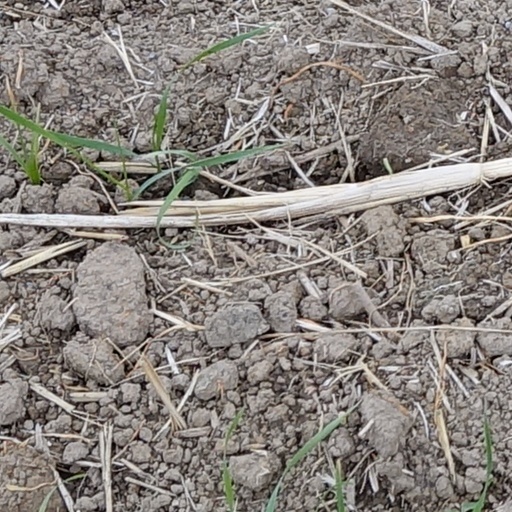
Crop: wheat